Markus Rosenberg

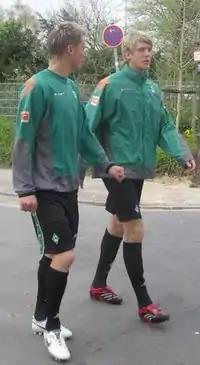
Rosenberg walking to training alongside then teammate, Peter Niemeyer.

Rosenberg started the 2008–09 season well when he scored four goals and set up Hugo Almeida twice in a 9–3 win over Eintracht Nordhorn in the first round of the DFB-Pokal on 9 August 2008. Seven days later, on 16 August 2008, Rosenberg scored a brace on his debut of the season in a 2–2 against Arminia Bielefeld. A month later, on 20 September 2008, he scored twice in a 5–2 win over Bayern Munich, marking the first time Bremen defeated Bayern at the Allianz Arena. This was followed up by scoring his ninth goal of the season, in a 2–1 win against Erzgebirge Aue in the second round of the DFB-Pokal. After the start of the 2008–09 season, Rosenberg continued to remain involved in the first team despite the new arrival of Claudio Pizarro. Despite a muscular injury sustained while on international duty, Rosenberg later added two more goals by end of 2008, scoring against Hertha BSC and Inter Milan (despite a 2–1 victory, Werder Bremen were eliminated from the group stage and demoted to the UEFA Cup). On 15 March 2009, Rosenberg scored twice in a 4–0 win over VfB Stuttgart, ending his ten matches without scoring a goal. Despite being sidelined later in the 2008–09 season, he started in the 2009 UEFA Cup Final against Shakhtar Donetsk and played 78 minutes before being substituted, as Werder Bremen went on to lose 2–1 at extra time. While not winning the UEFA Cup, the club, nevertheless, won the DFB-Pokal after beating Bayer Leverkusen 1–0. By the end of the 2008–09 season, he had made 47 appearances scoring 13 times in all competitions, making him the club's third highest goal scorer, behind Claudio Pizarro and Diego. However, his goal scoring form came under criticism, due to performance expectations in the first two seasons at Werder Bremen.